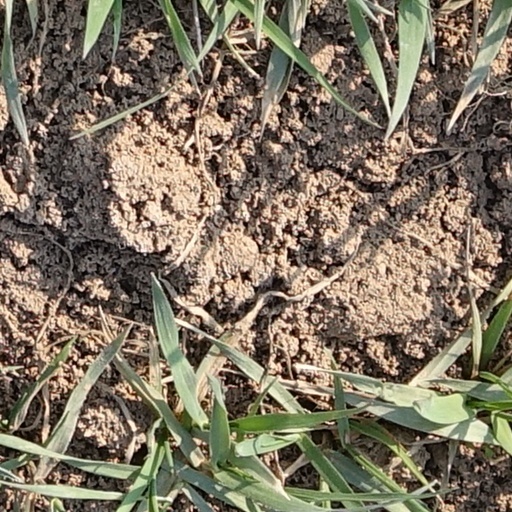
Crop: wheat